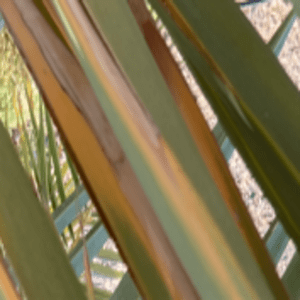
Label: Magnesium Deficiency